Rufus Does Judy at Carnegie Hall

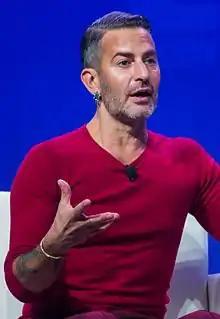
Marc Jacobs ("pictured in 2017") promoted the concerts in his Greenwich Village store and attended a Carnegie Hall performance.

In fashion designer Marc Jacobs' menswear boutique in Greenwich Village, "virtually nothing was for sale except T-shirts advertising the show" (the bright orange shirts contained the text "RUFUS RUFUS RUFUS" and "world's greatest entertainer", mimicking promotional material used for Garland 45 years earlier). Film director Sam Mendes planned to create a documentary about Wainwright's re-creation and the work leading up to it, though the project fell through.